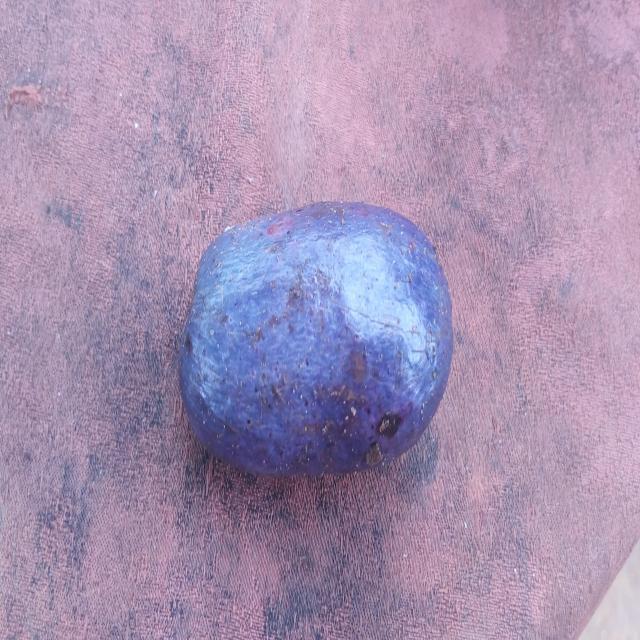
Plum grade: unaffected